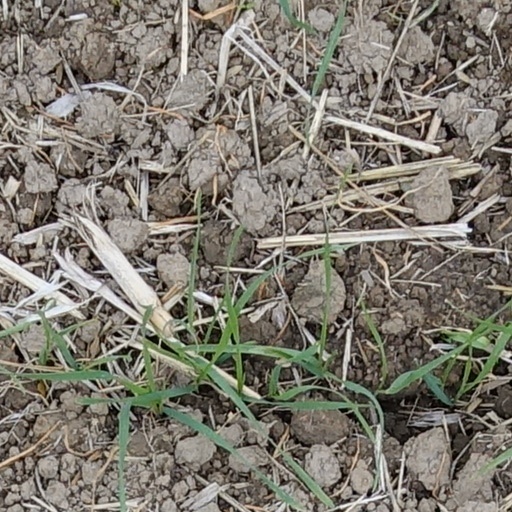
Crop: wheat